Sergey Brilyov

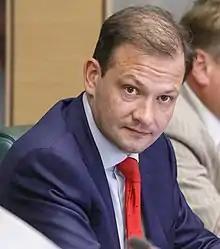
Brilyov in 2015

Sergey Borisovich Brilyov or Brilev (born 12 July 1972) is a Russian television journalist on the state-owned TV channel "Rossiya".